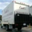
Label: truck